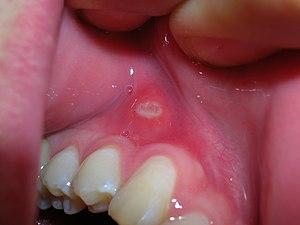
un bel aphte...
Un aphte est un ulcère superficiel douloureux de la muqueuse buccale ou d'un autre organe. Il est parfois « bipolaire ». Au niveau de la muqueuse buccale, il se forme la plupart du temps sur l'intérieur des lèvres et des joues, la langue, le palais, les gencives ou la gorge.